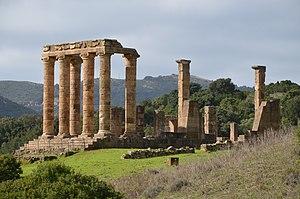
Fluminimaggiore est une commune italienne d'environ 2 900 habitants, située dans la province du Sud-Sardaigne, dans la région Sardaigne en Italie.